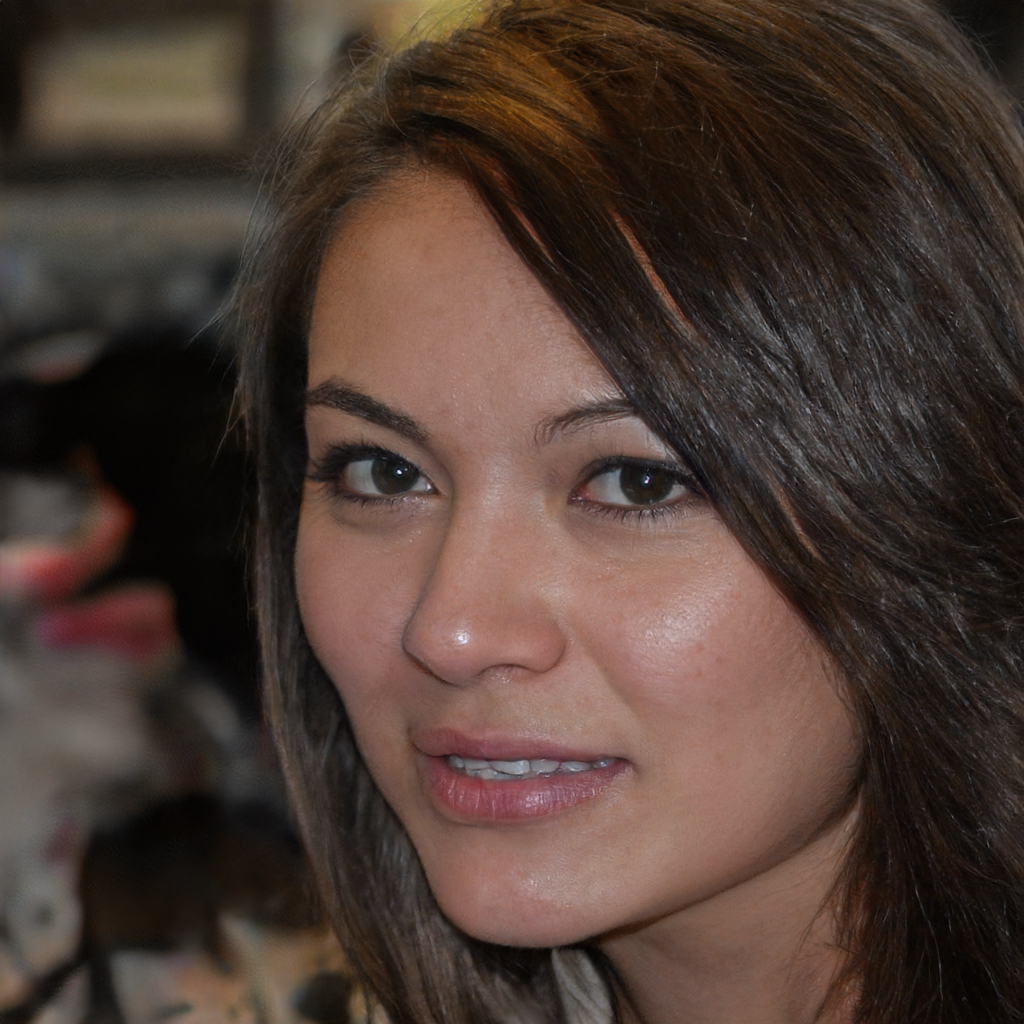
Portrait style: Real Portrait